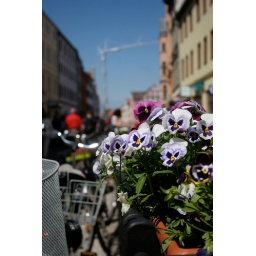
These were flowers on the street in Wittenberg.